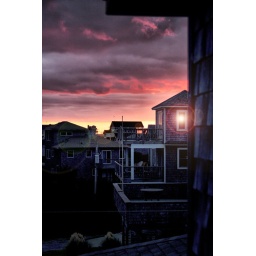
Caught the sun setting in the window of our neighboring house at Cape Hatteras. November2010